Monsey, New York

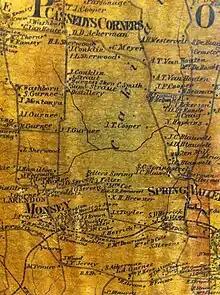
Map 1859

As of the census of 2017, there were 22,043 people, 3,984 households, and 2,596 families residing in the CDP. The population density was . There were 4,244 housing units at an average density of . The racial makeup of the CDP was 95.8% White, 3.0% African American, 0.03% Native American, 1.05% Asian, 0.01% Pacific Islander, 0.70% from other races, and 1.08% from two or more races. Hispanic or Latino people of any race were 2.86% of the population. 43.98% speak English at home, 41.48% Yiddish, 6.88% Hebrew, 2.69% French or a French creole, 1.85% Spanish, and 1.24% Russian.